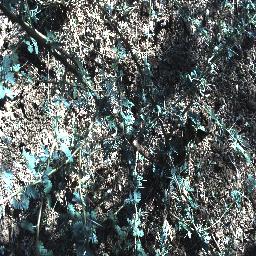
Label: negative